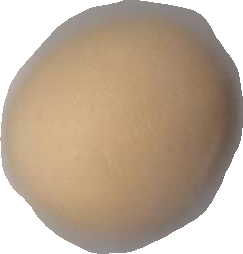
Variety: Grobogan